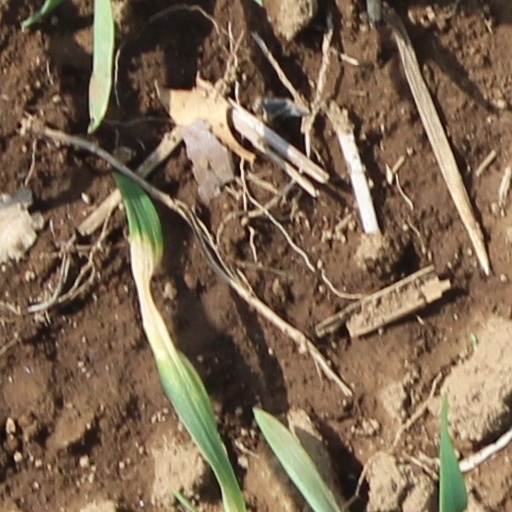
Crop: wheat